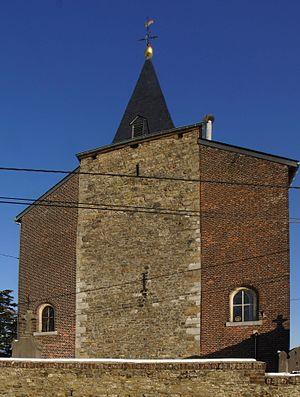
Dalhem (Saint-André (Belgique)), Belgique: Clocher de l'église de André